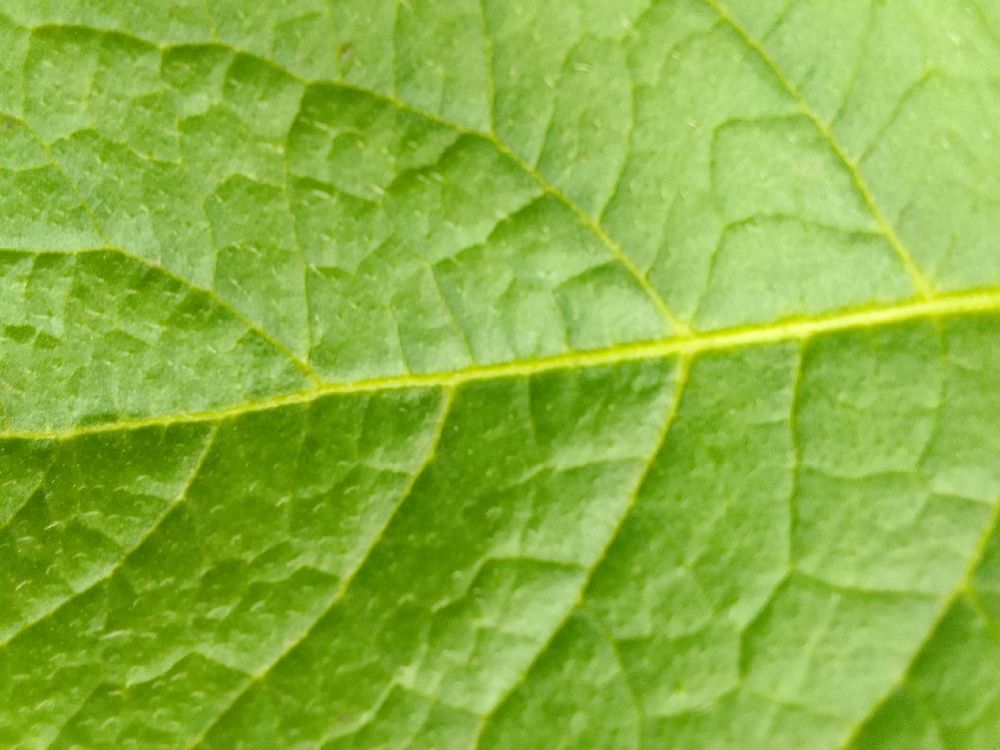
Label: Healthy